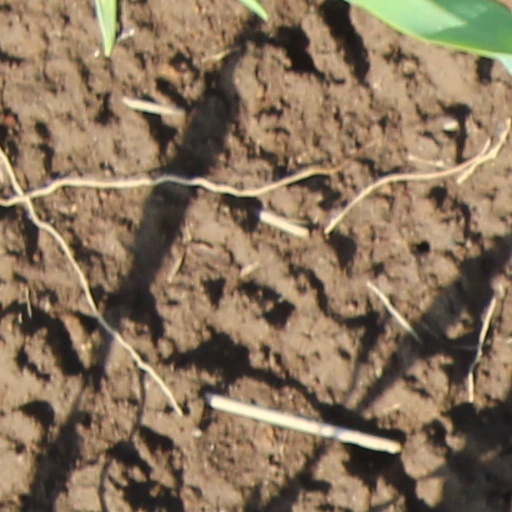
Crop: wheat